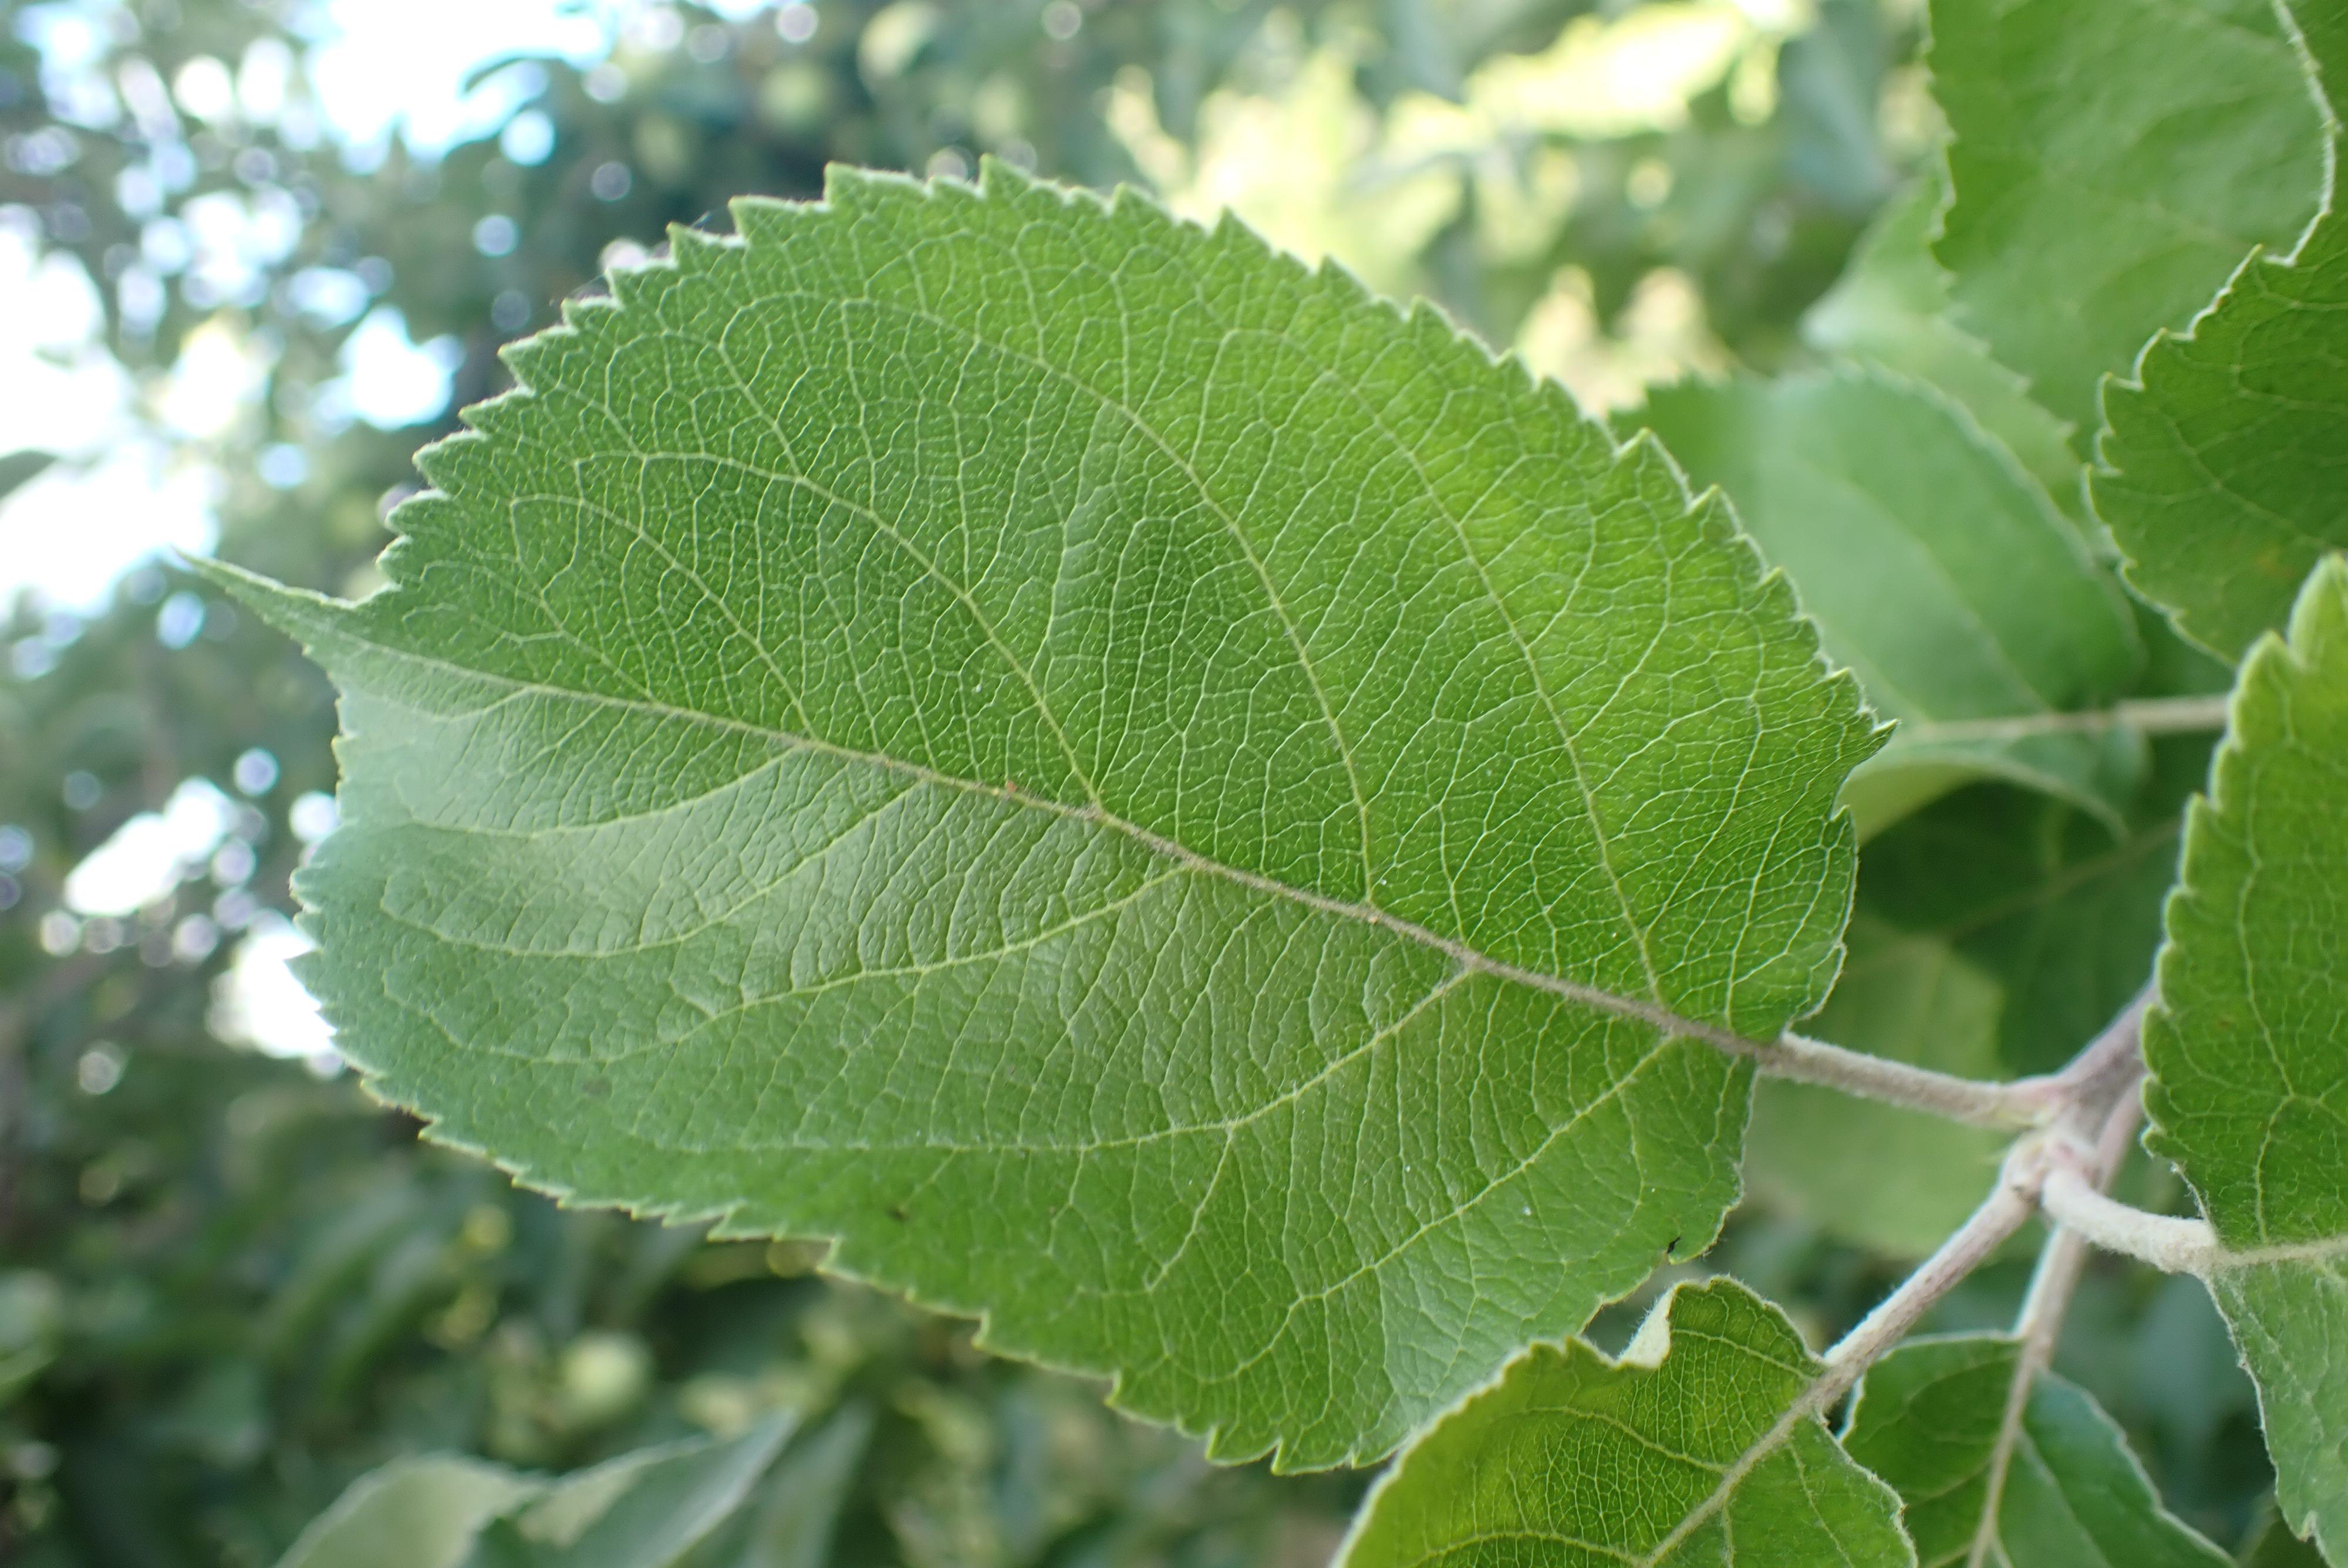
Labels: healthy